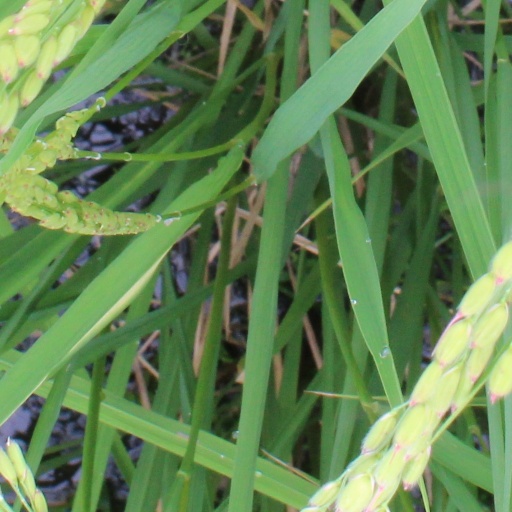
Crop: rice